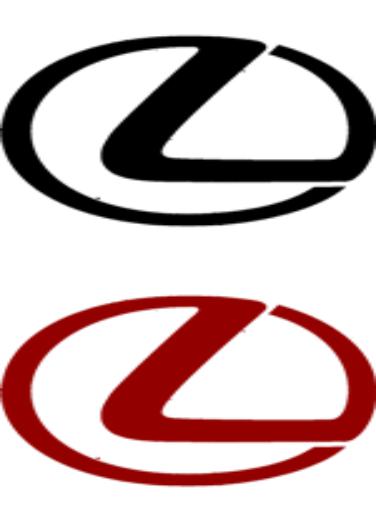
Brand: lexus-1
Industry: Transportation